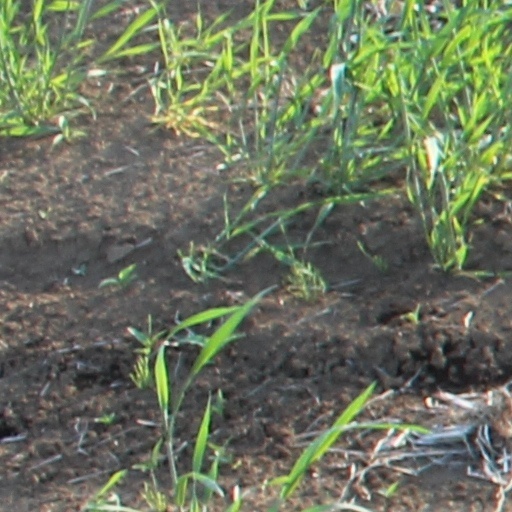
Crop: wheat